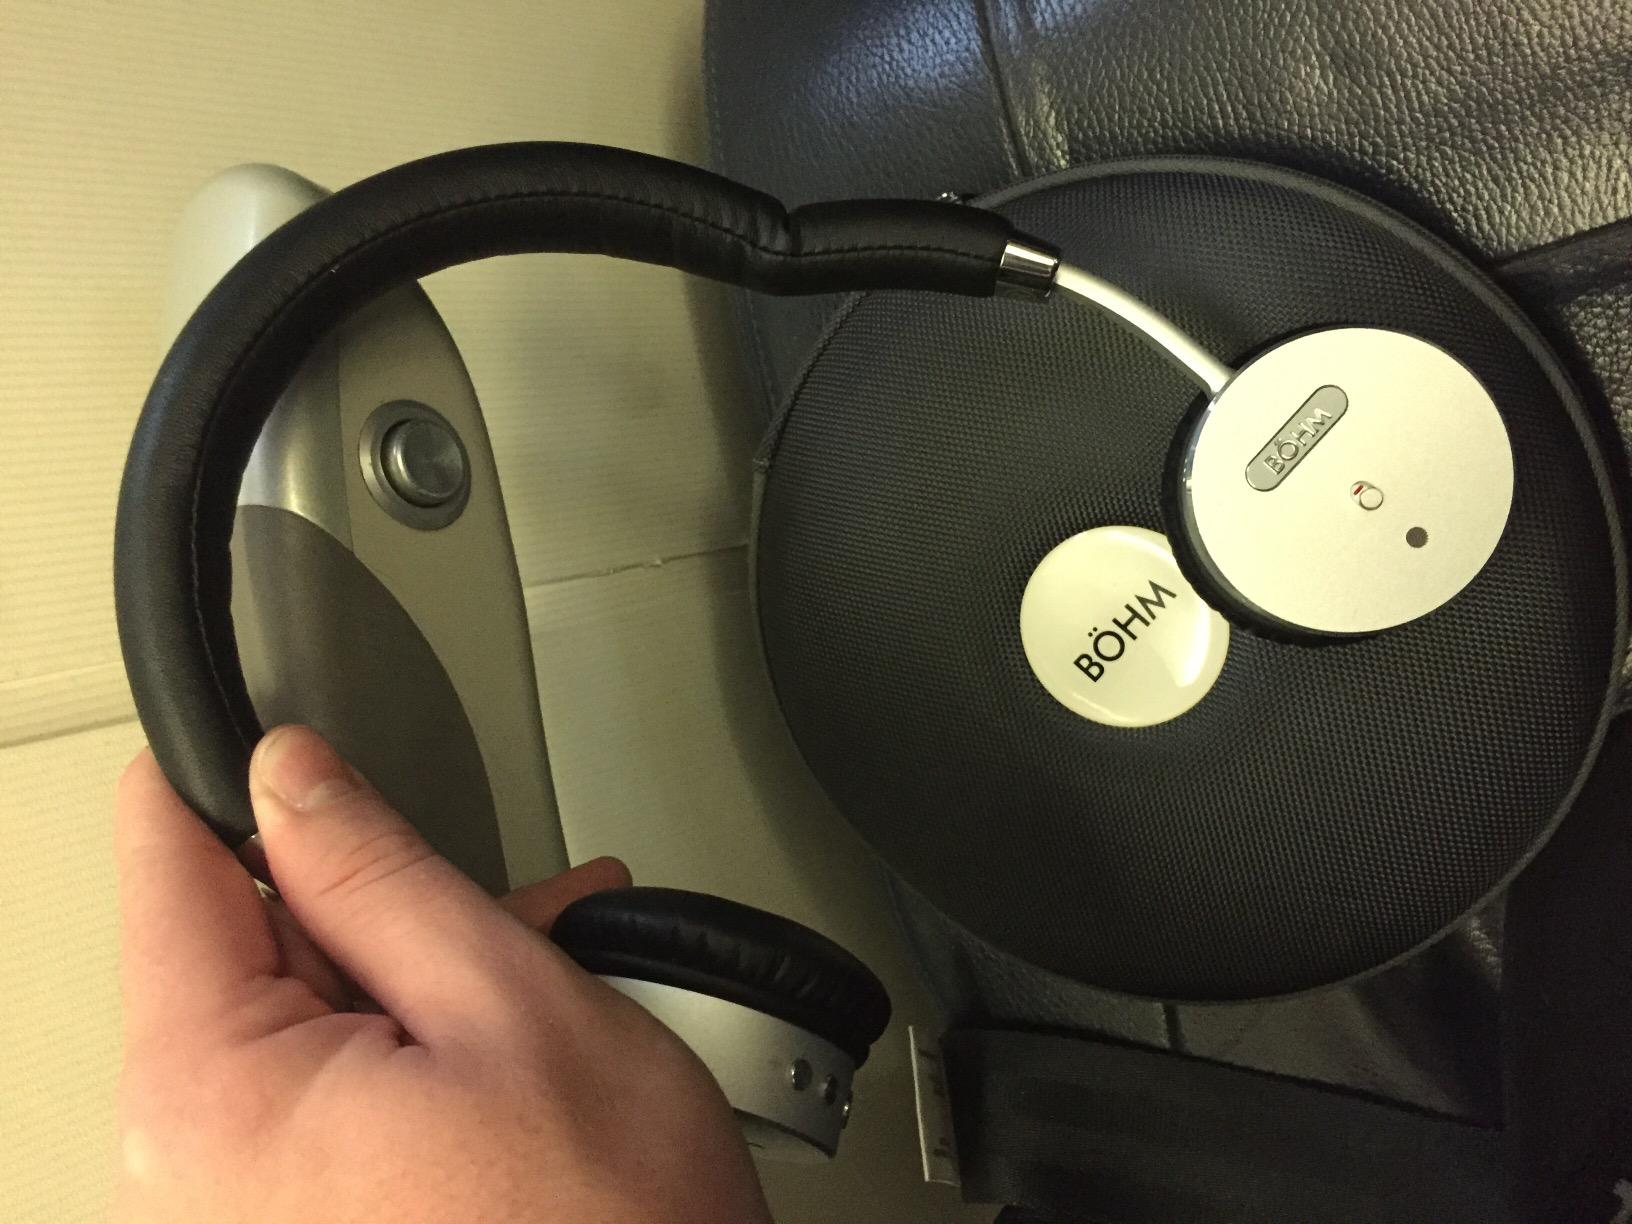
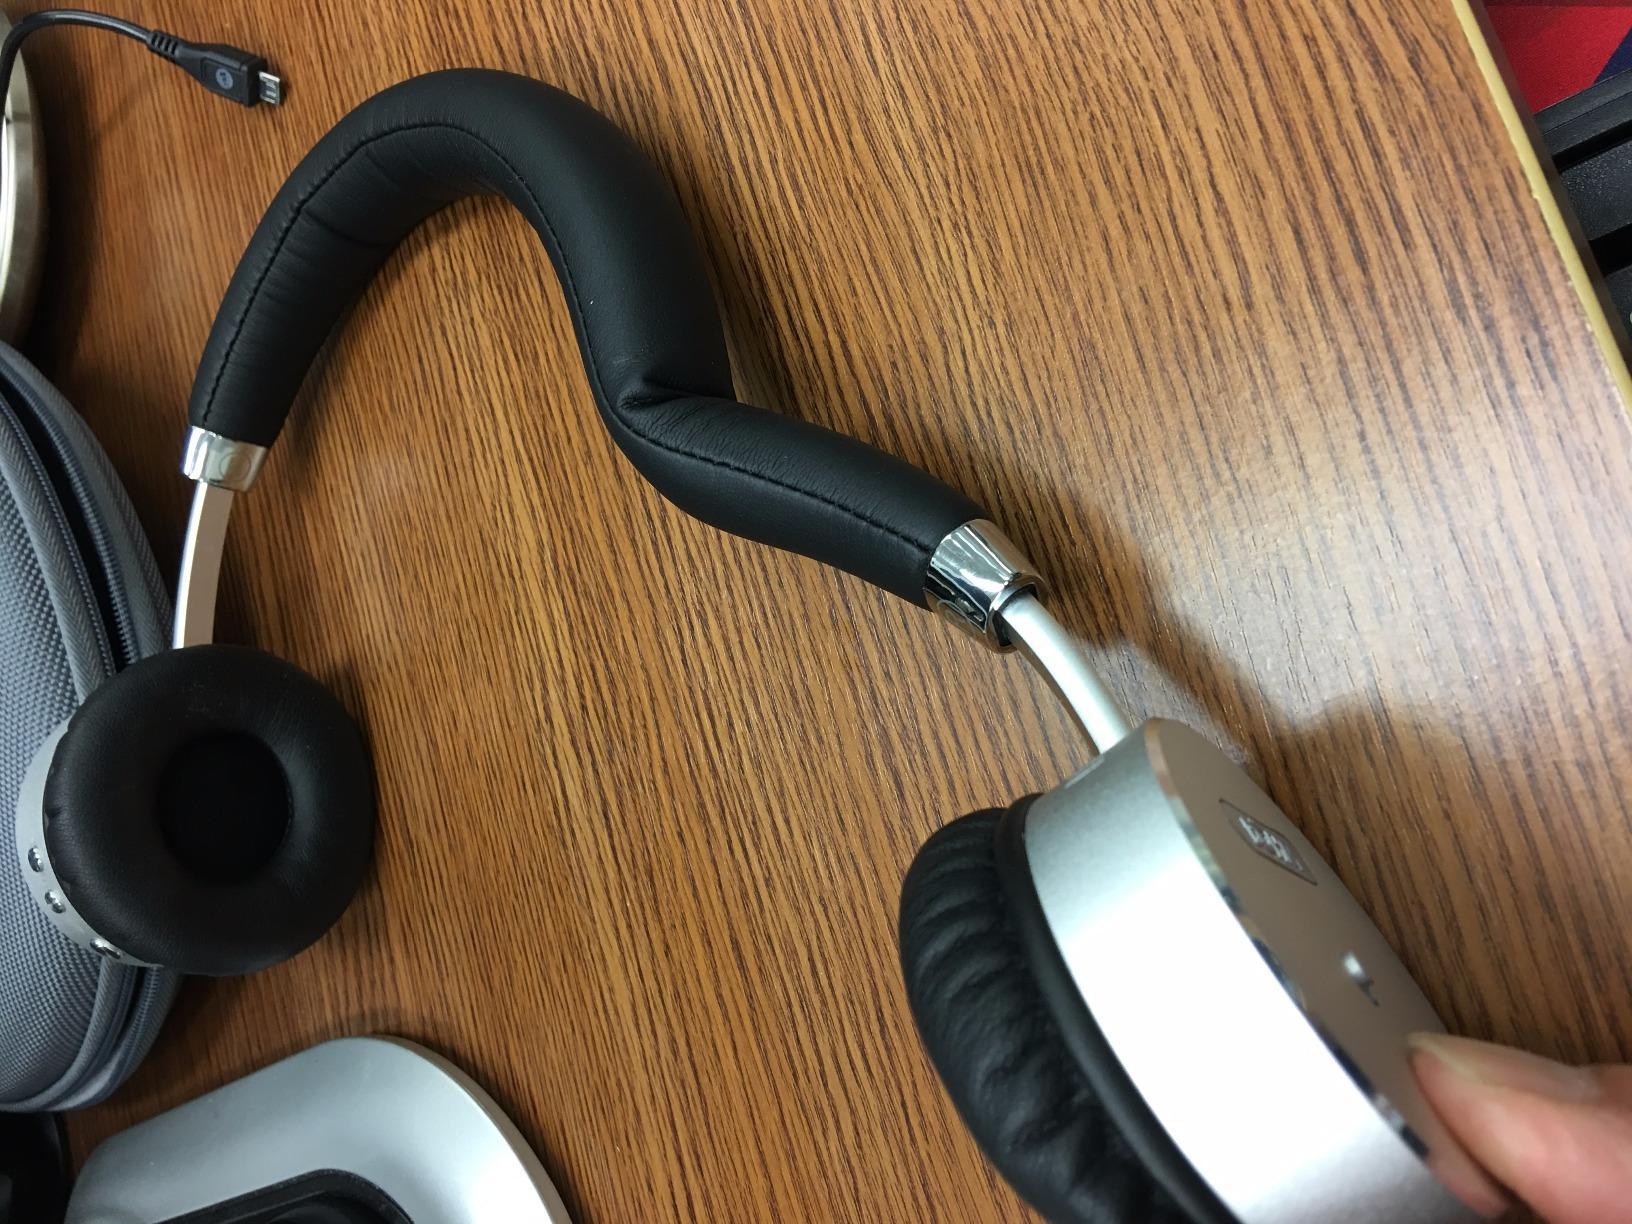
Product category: headphones
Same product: yes